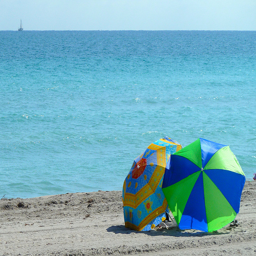
Two colorful beach umbrellas in the sand near the ocean.
Two colorful umbrellas placed in the sand on a beach.
A beach area with water, sand and two umbrellas open and resting on the sand.
Two sun umbrellas are sitting on a beach.
A multi-colored umbrella and a striped umbrella at the beach.